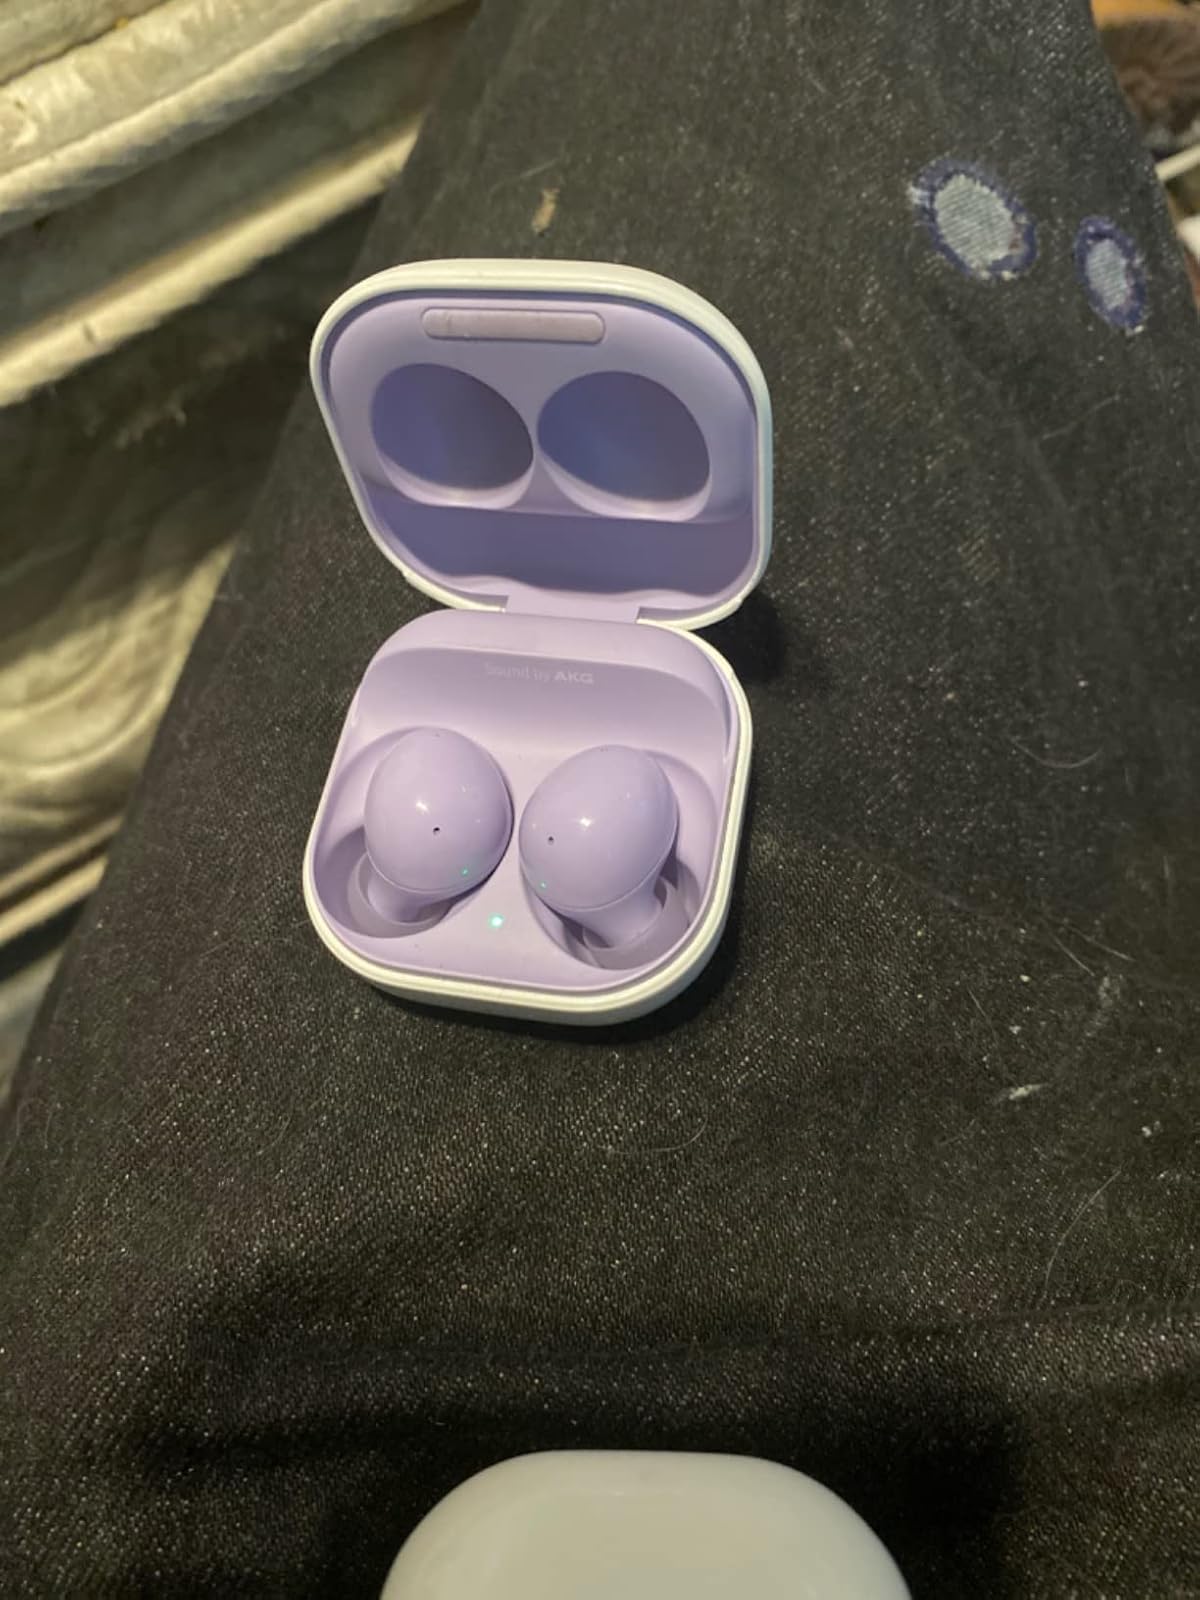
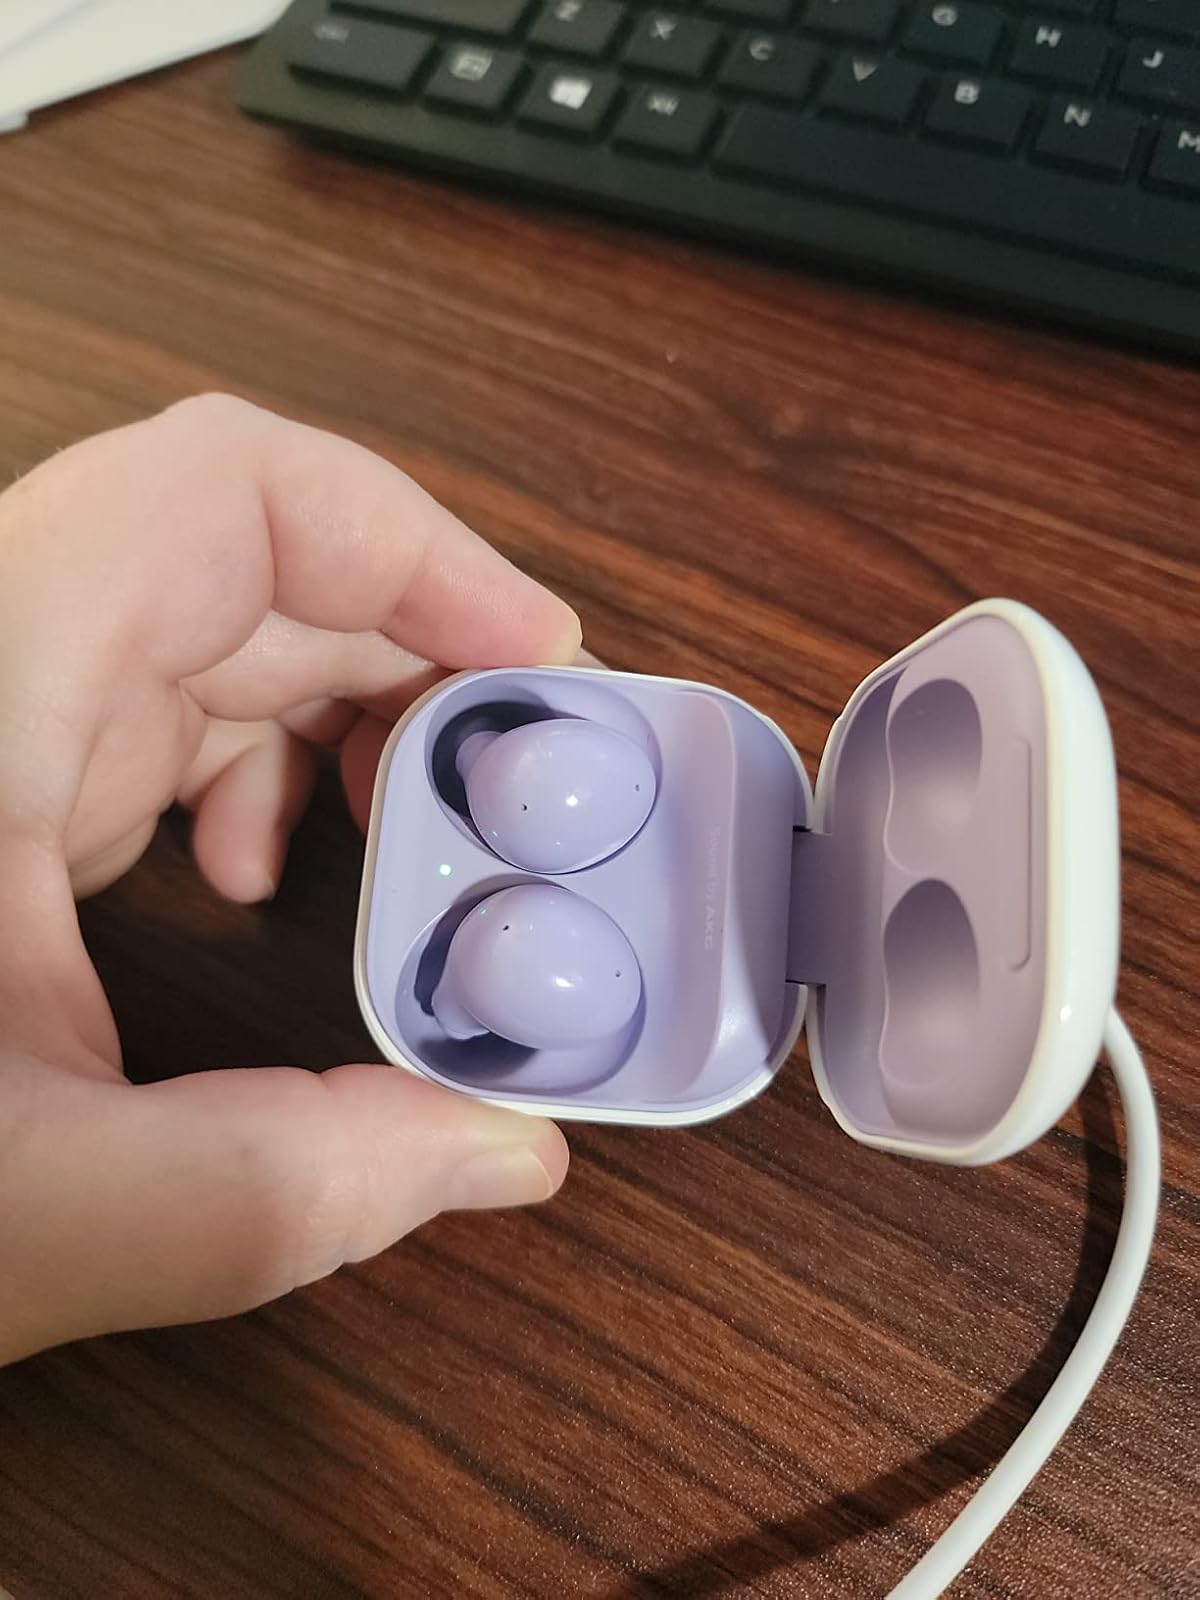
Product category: earbuds
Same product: yes